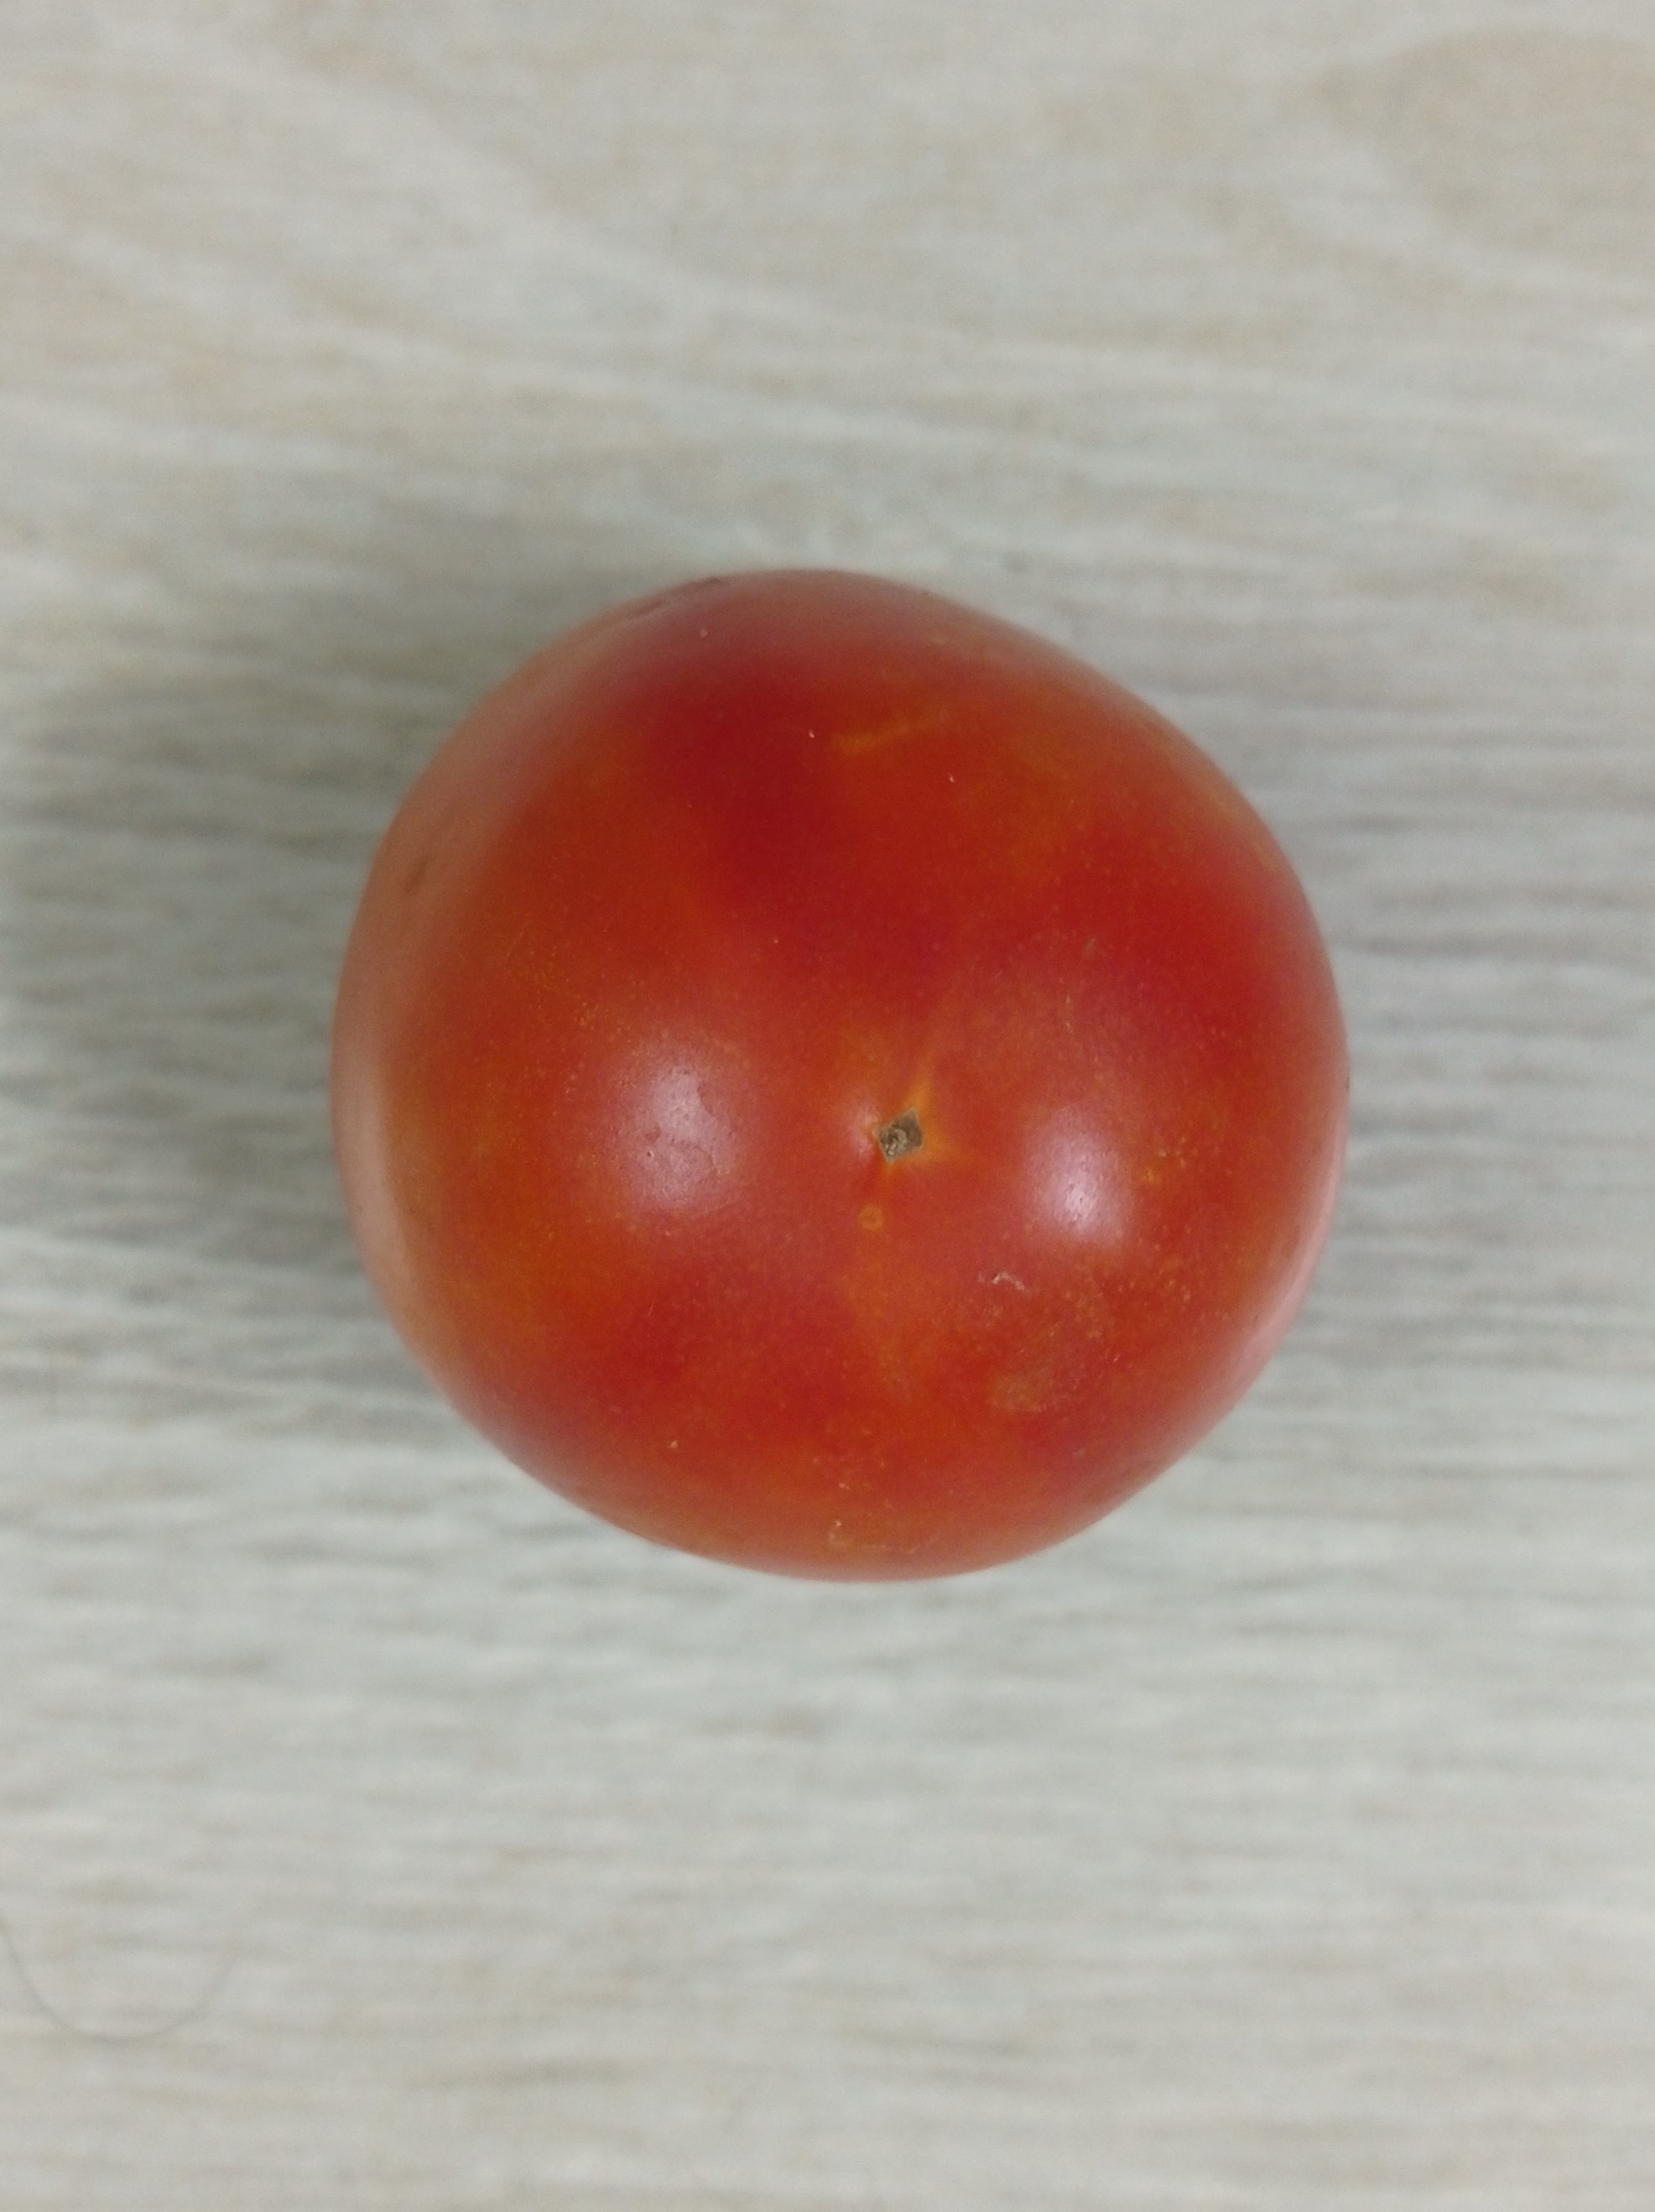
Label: Fresh